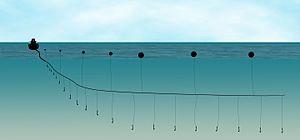
La palangre est un engin de pêche dormant composé d'une ligne mère sur laquelle sont fixés des avançons, portions de fil de nylon se terminant par un hameçon.
Le Requin bécune est une espèce de requins de la famille des Carcharhinidae, seul membre existant de son genre Isogomphodon. Le Requin bécune est reconnaissable grâce à son museau allongé, aplati et pointu en forme de poignard, ses yeux minuscules et ses grandes nageoires pectorales en forme de pagaie. La taille maximale de ce requin est estimée à 1,71 m de longueur.
Un palangrier est un navire armé pour la pêche à la palangre.